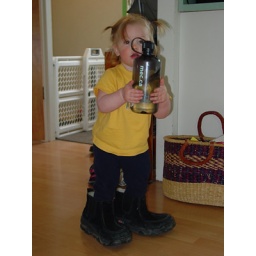
Anais in her mommy's shoes... again! and of couse the water bottle